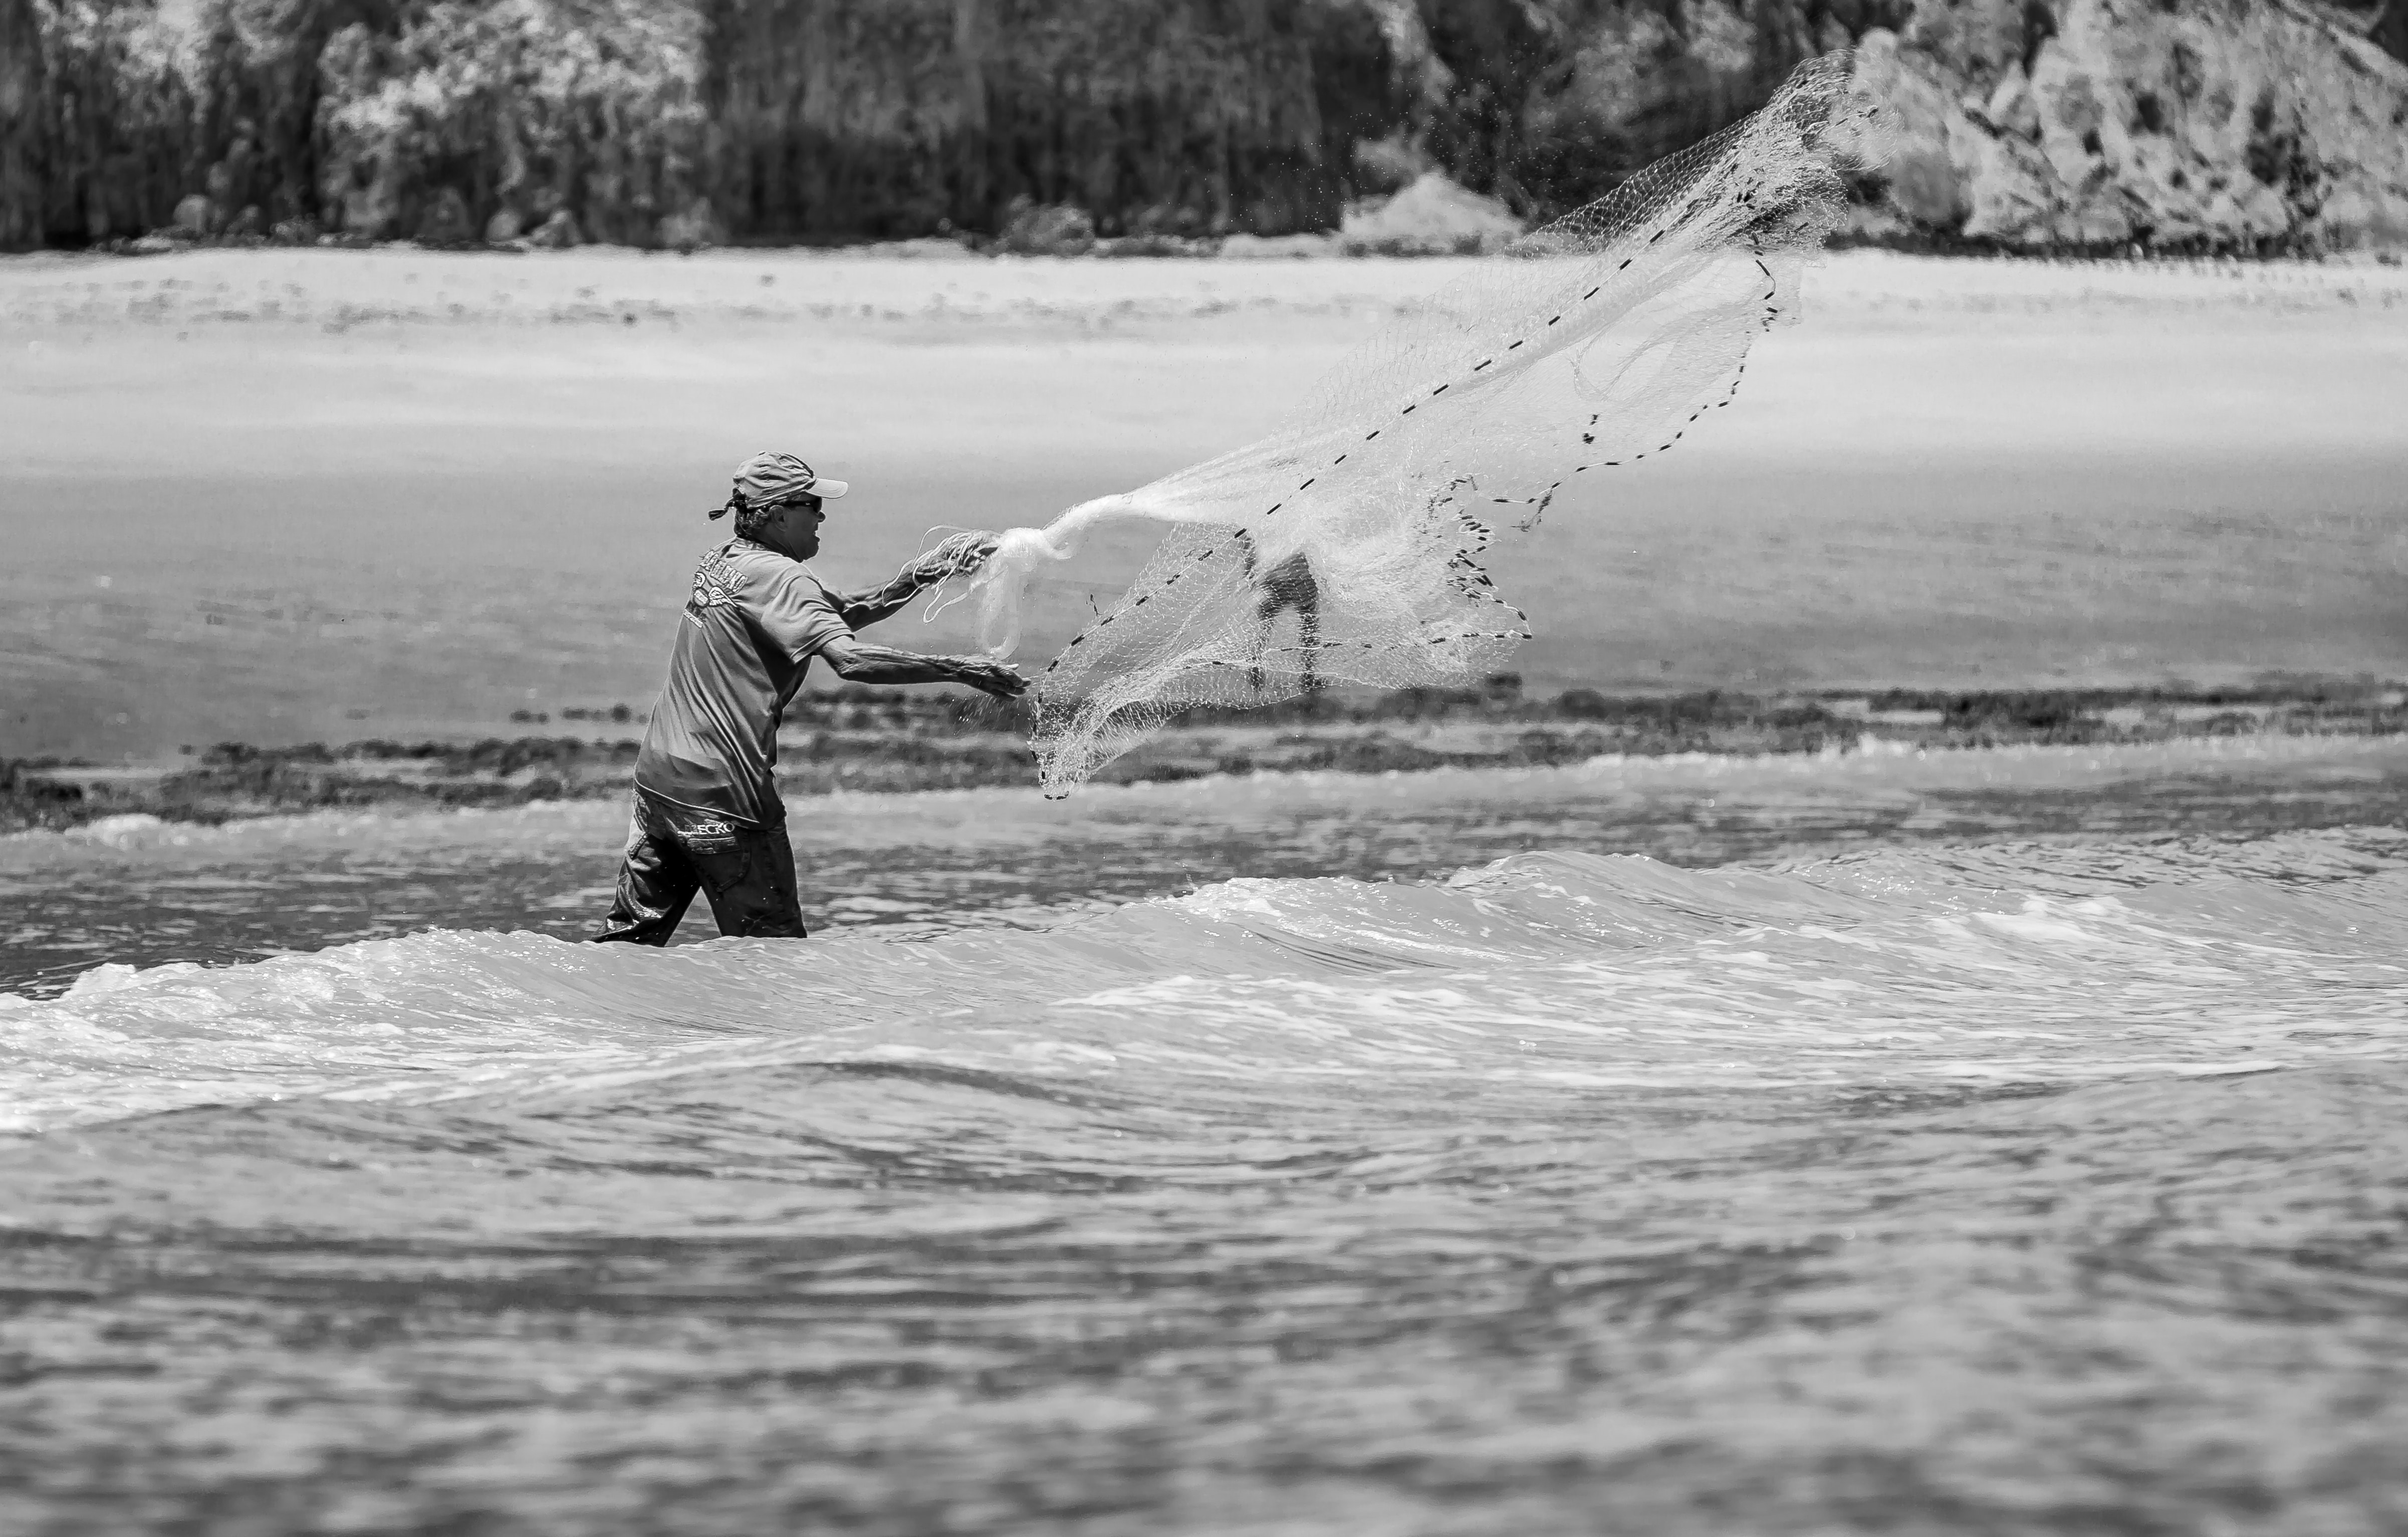
water, wave, boardsport, black and white, wakeboarding, waterskiing, photography, surface water sports, recreation, monochrome photography, tree, monochrome, water sport, sea, wind, wind wave, surfing equipment and supplies, freezing, fun, windsports, towed water sport, surfing, kitesurfing